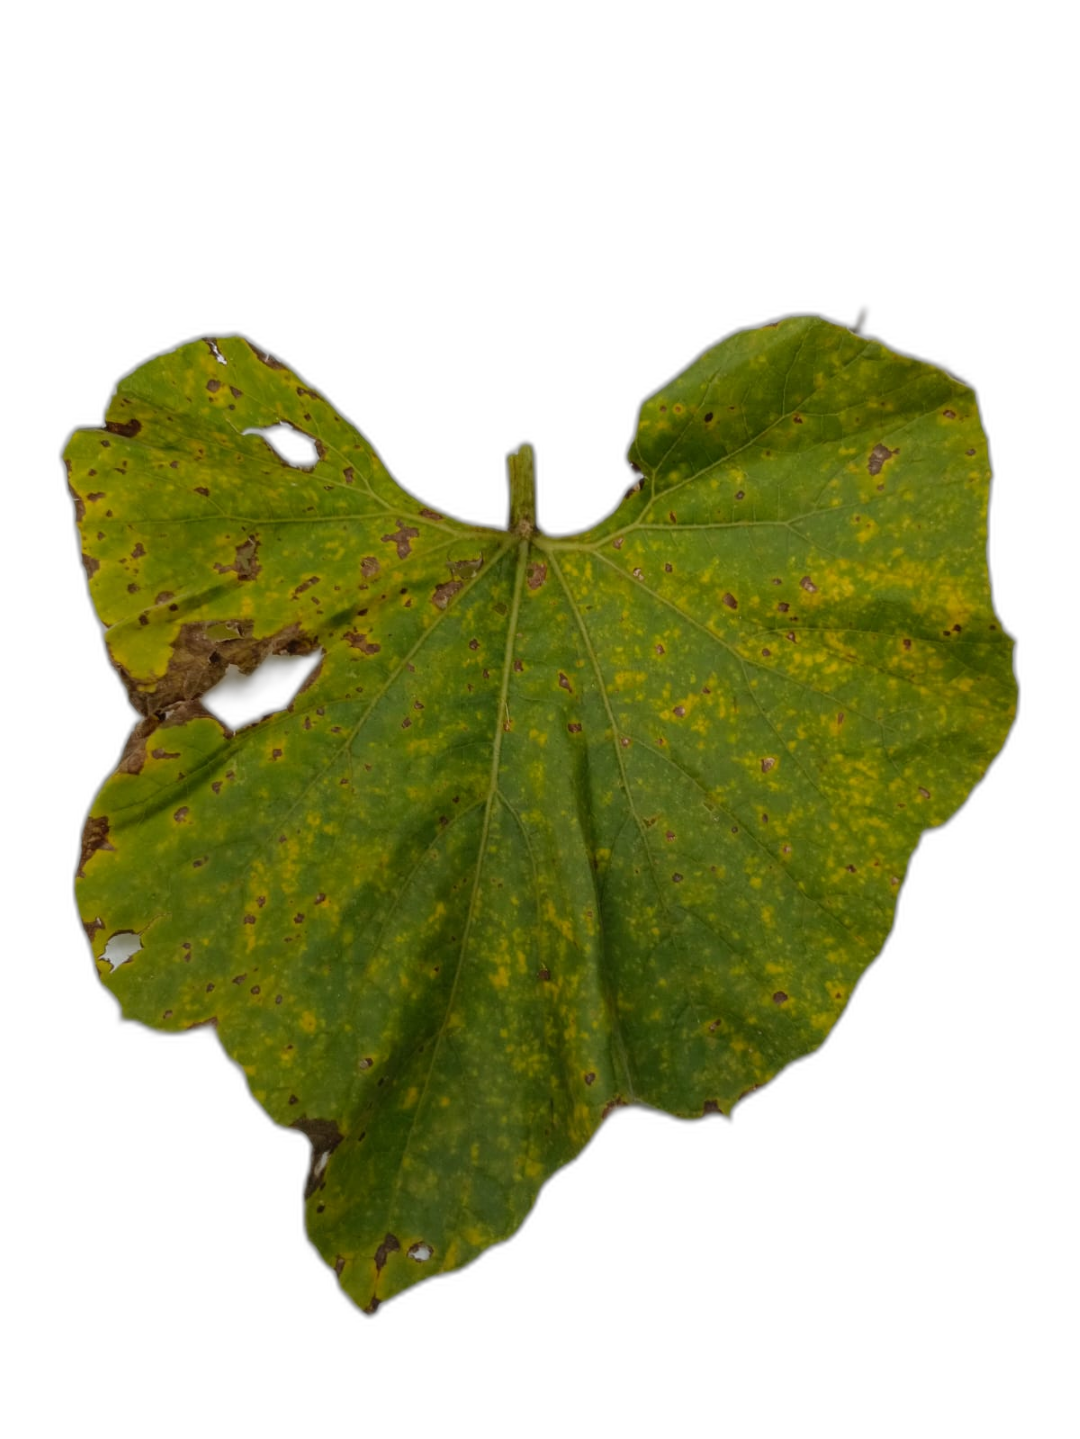
Crop: Bottle Gourd
Label: Anthracnose